Aarohi Pandit

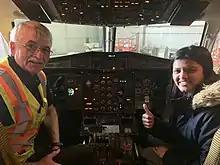
Iqaluit Airport 2019, Q400

After completing her schooling at the age of 17, she enrolled at The Bombay Flying, College of Aviation (BFC), the flying school in Maharashtra. Aarohi's career began at the age of 21 when she was selected for the Women Empowerment Expedition round-the-world portion on a light-sport aircraft. She traveled in an ultralight Pipistrel Sinus 912. Pandit is the first woman in the world to fly solo across the Atlantic and the Pacific Ocean in a light-sport aircraft. Aarohi also set a world record for flying across the second-largest ice sheet on the planet, the Greenland ice sheet.